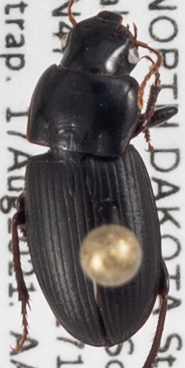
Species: Harpalus somnulentus
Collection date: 2021-08-17
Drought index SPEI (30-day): -2.09
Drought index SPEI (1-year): -2.09
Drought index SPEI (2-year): -1.416